List of mustard brands

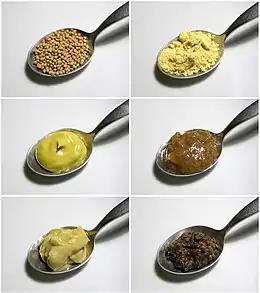
Mustard seeds (top-left) may be ground (top-right) to make different kinds of mustard. The other four mustards pictured are a mild yellow mustard with turmeric coloring (center left), a Bavarian sweet mustard (center right), a Dijon mustard (lower left), and a coarse French mustard made mainly from black mustard seeds (lower right).

Mustard is a condiment made from the mustard seeds from one of three varieties of mustard plant: "Sinapis alba", white mustard (also known as yellow mustard); "Brassica juncea", brown mustard; or "Brassica nigra", black mustard. The whole, ground, cracked, or bruised mustard seeds are mixed with water, vinegar, or other liquids, and sometimes other flavorings and spices, to create a paste or sauce ranging in color from bright yellow to dark brown.